Rupununi

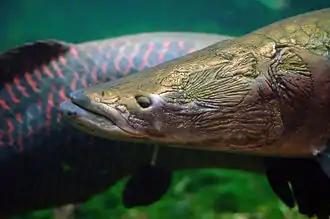

The Rupununi has one of the most diverse aquatic ecosystems on the planet. A total of 410 species of fish inhabit the Rupununi, surpassing that of French Guiana (298 species) and Suriname (309 species). However, since there is a lack of freshwater fish taxonomists and researchers studying the area, it is estimated that there are at least 600 different species of fish in the Rupununi. Giants also lurk in the waters of the Rupununi. The arapaima (Arapaima) and the "Lau-Lau" "(B. filamentosum)" each measuring approximately 2, and in some exceptional cases 4 meters in length, have been found in the most remote corners of the Rupununi river. However, these river monsters are seldom seen and are rarely ever caught. Overexploitation and overfishing have forced these two species of fish to migrate deeper into unexplored territory in the Rupununi.